Capping enzyme

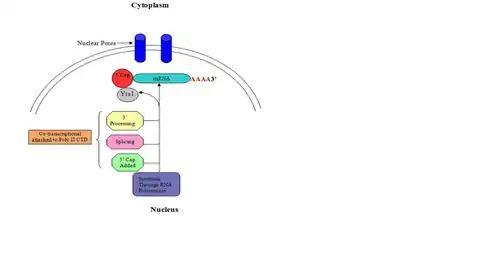
An illustration of how mRNA is processed for export, starting with the 5'capping process

Eukaryotic RNA must undergo a series of modifications in order to be exported from the nucleus and successfully translated into function proteins, many of which are dependent on mRNA capping, the first mRNA modification to take place. 5' capping is essential for mRNA stability, enhancing mRNA processing, mRNA export and translation. After successful capping, an additional phosphorylation event initiates the recruitment of machinery necessary for RNA splicing, a process by which introns are removed to produce a mature mRNA. The addition of the cap onto mRNA confers protection to the transcript from exonucleases that degrade unprotected RNA and assist in the nuclear export transport process so that the mRNA can be translated to form proteins. The function of the 5' cap is essential to the ultimate expression of the RNA.